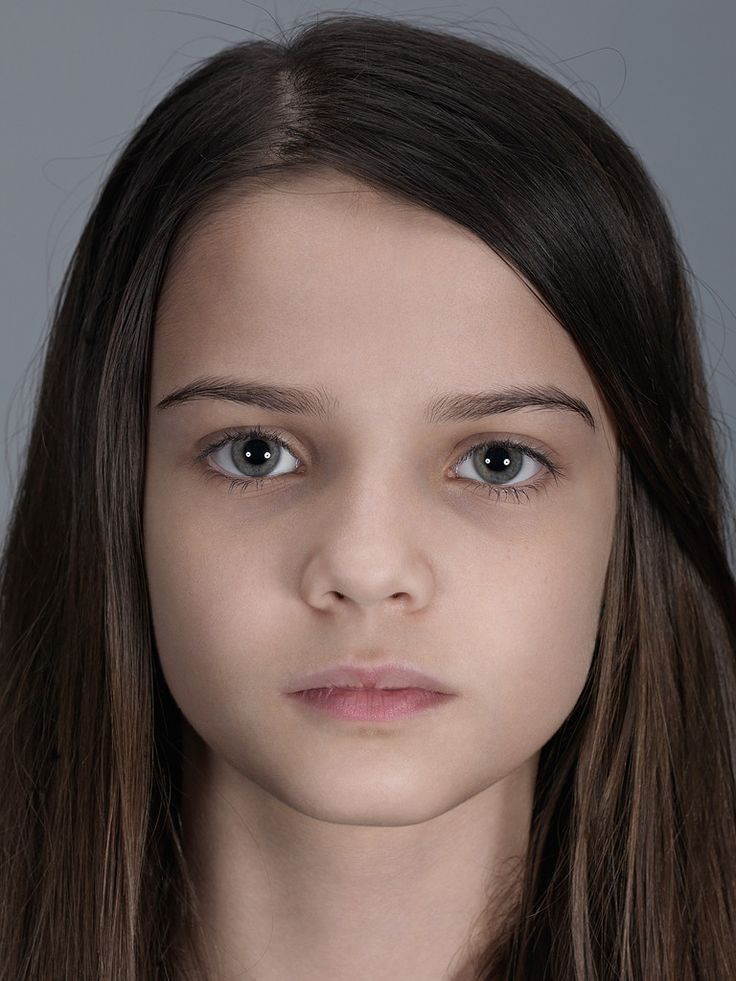
Gender: women